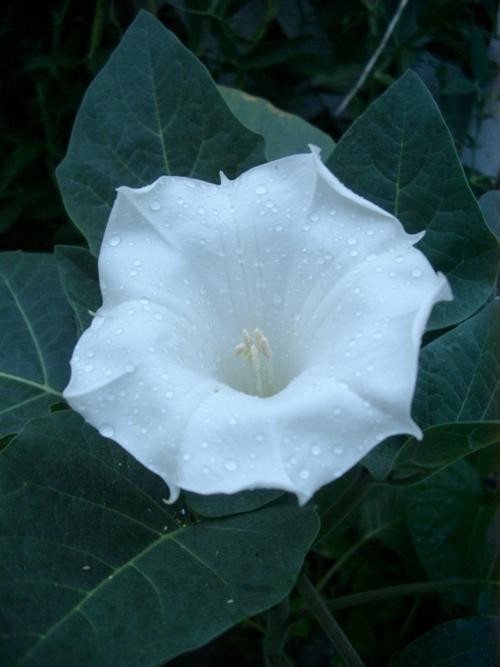
Label: thorn apple